Play money

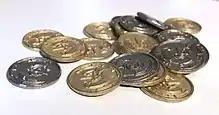
Coins from the game ""

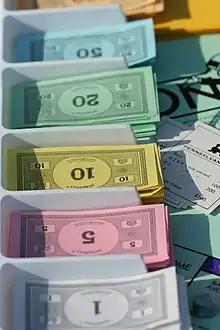
Monopoly money

Play money, toy money, faux paper money or formally ludic money is money that functions as a toy or a token in a game or when playing.